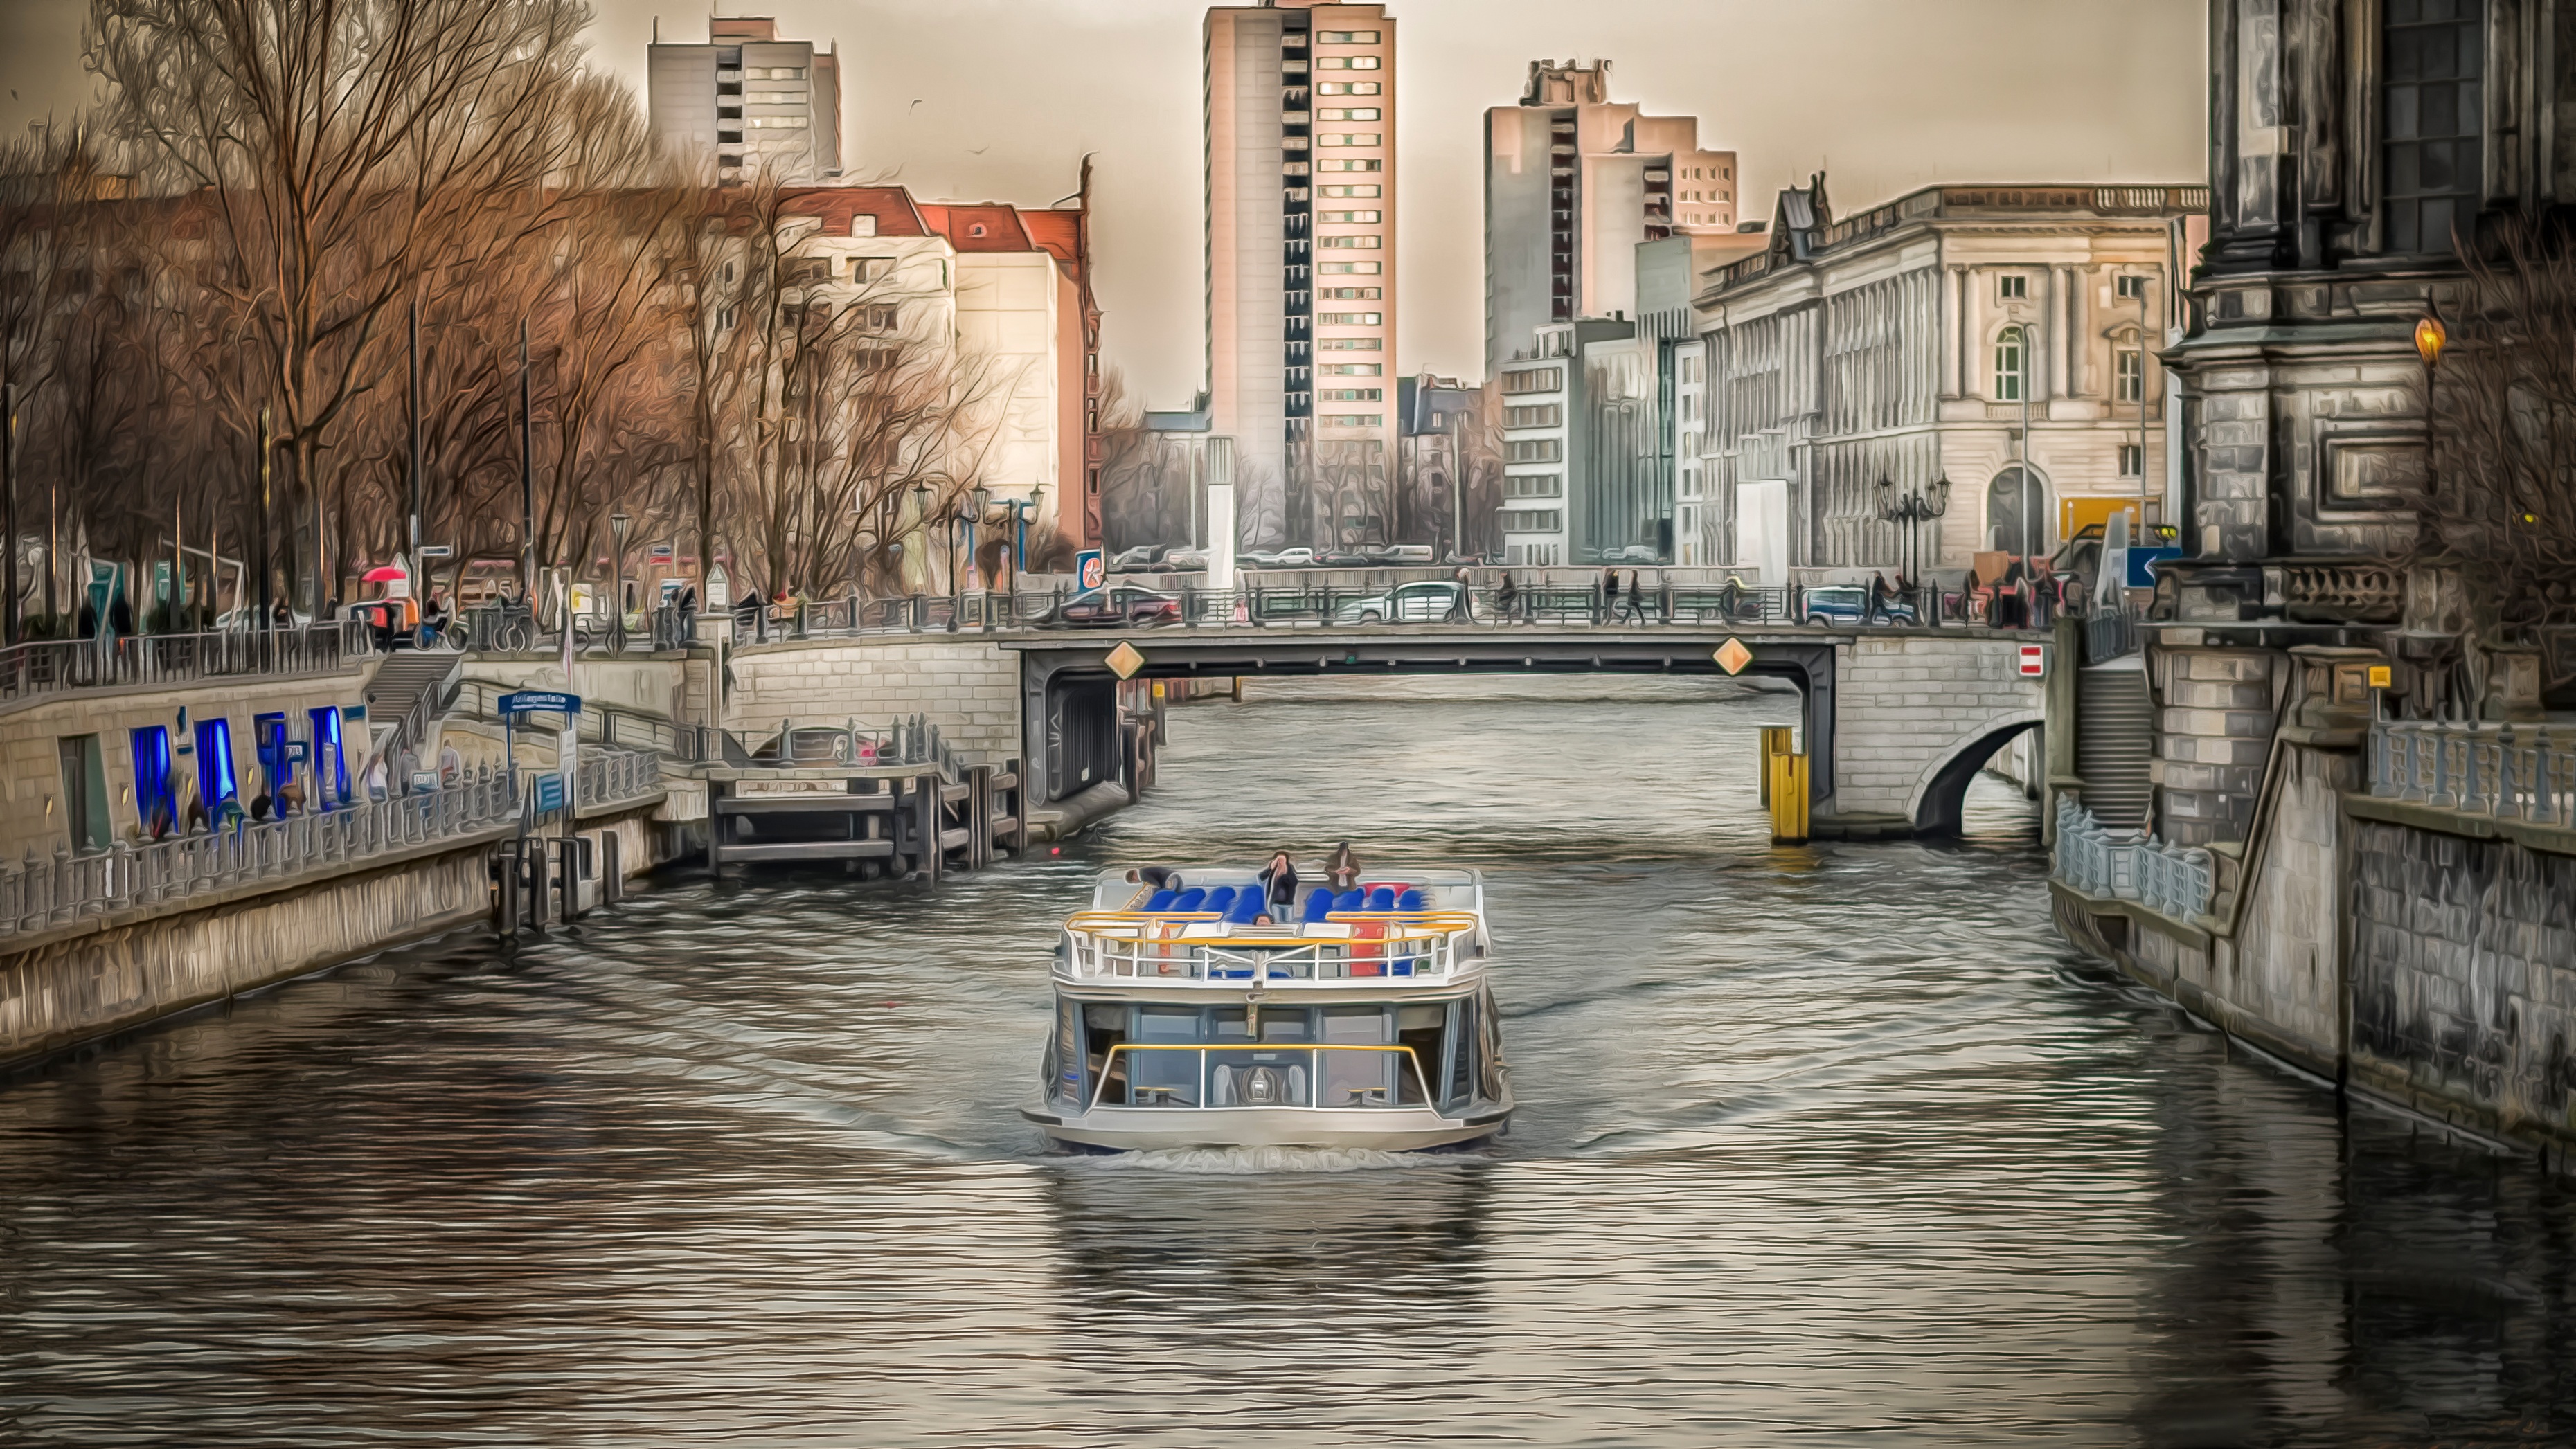
water, architecture, boat, bridge, building, city, river, canal, cityscape, reflection, vehicle, facade, waterway, places of interest, capital, homes, germany, berlin, channel, tourist attraction, historically, spree, landform